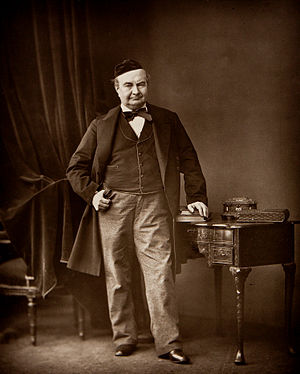
Charles Augustin Sainte-Beuve
Charles Augustin Sainte-Beuve som midaldrende.
Charles Augustin Sainte-Beuve var en fransk forfatter, litteraturhistoriker og litteraturkritiker.